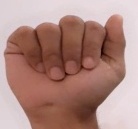
ASL sign: A